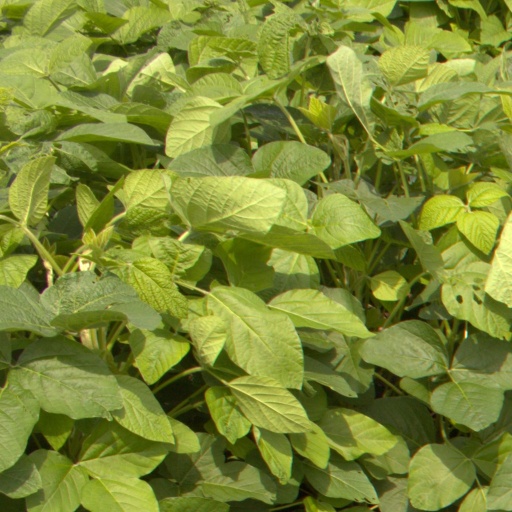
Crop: soybean